Answer in natural language. How many Windows are visible in the scene? Choose between the following options: 2, 2, 4, 0 or 3
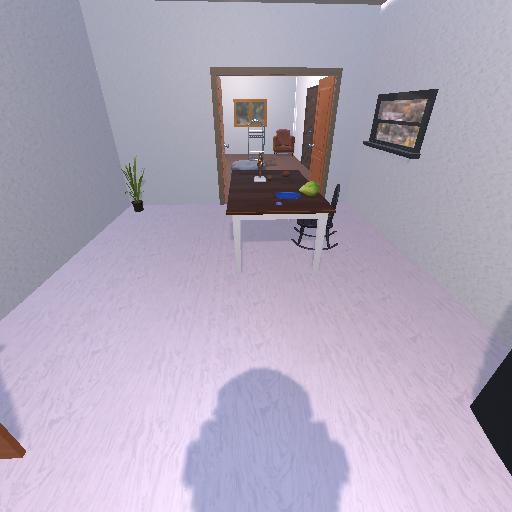
<answer>2</answer>